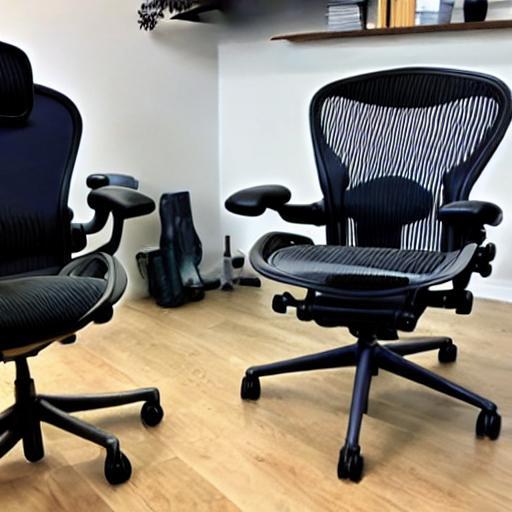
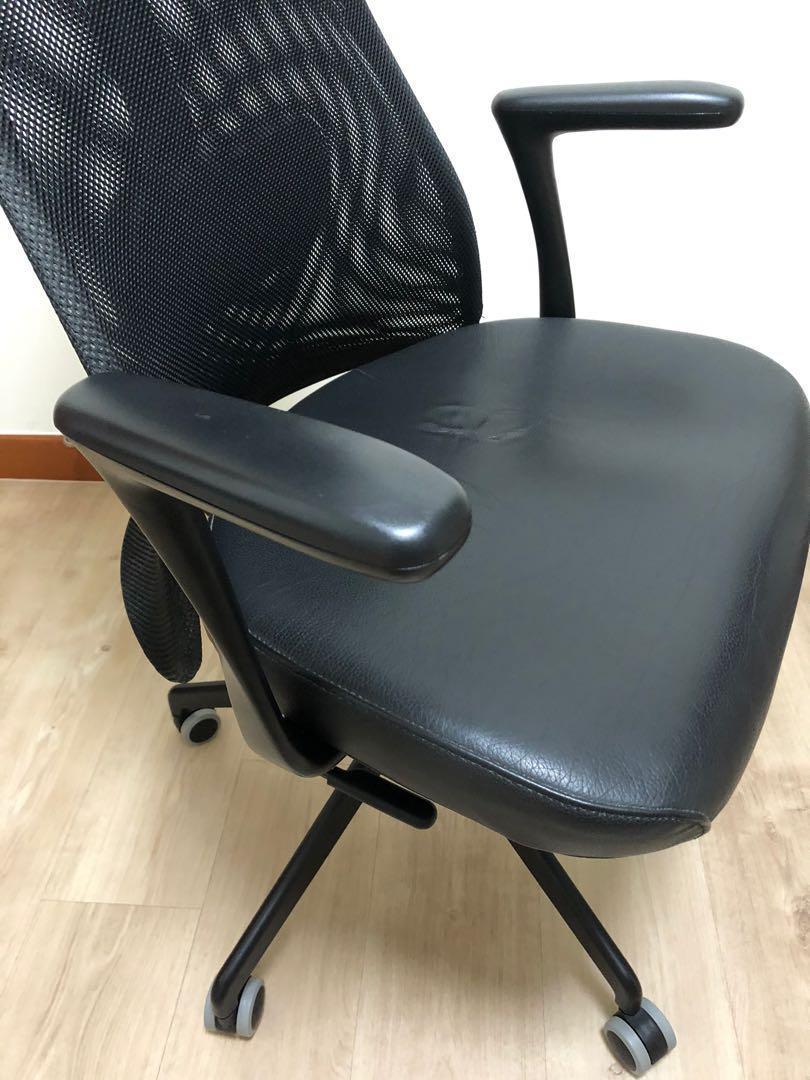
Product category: items_chair
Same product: no